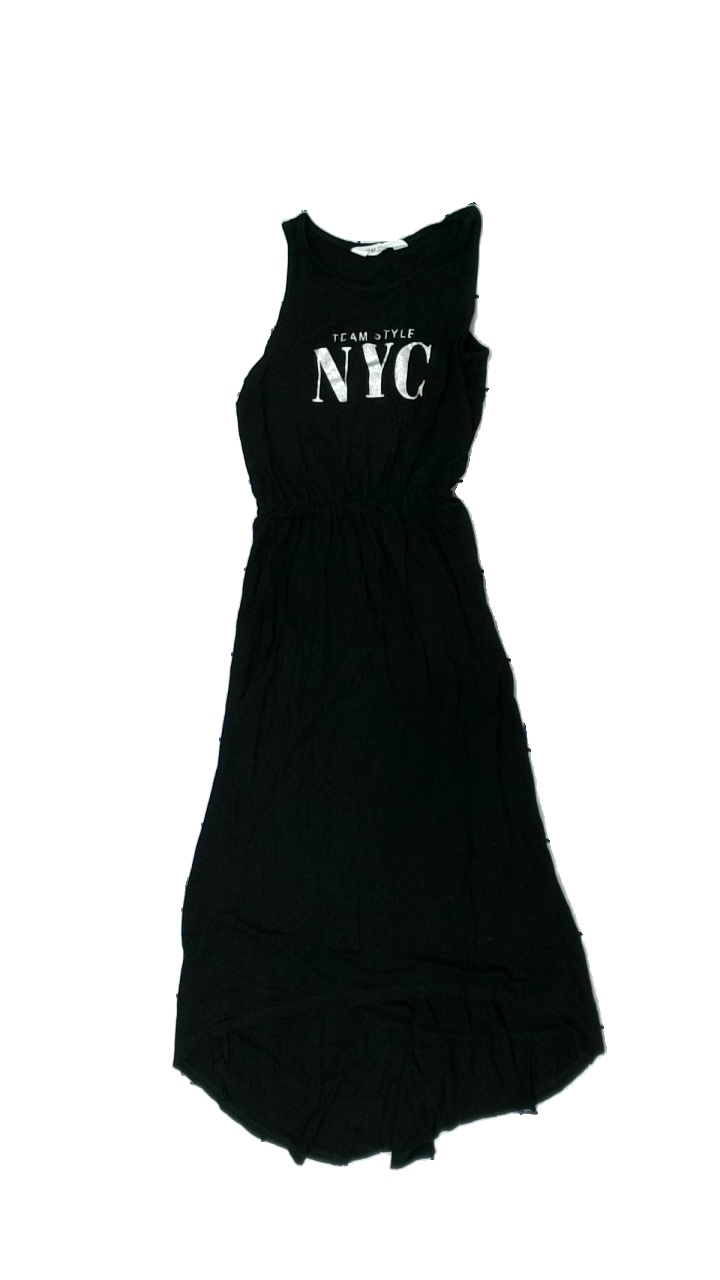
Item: Dress (Children)
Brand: H&m
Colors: Black, White
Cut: Regular
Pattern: Logo print
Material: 100% viscose
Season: All
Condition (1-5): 4
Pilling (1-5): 4
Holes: Minor
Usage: Recycle
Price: <50